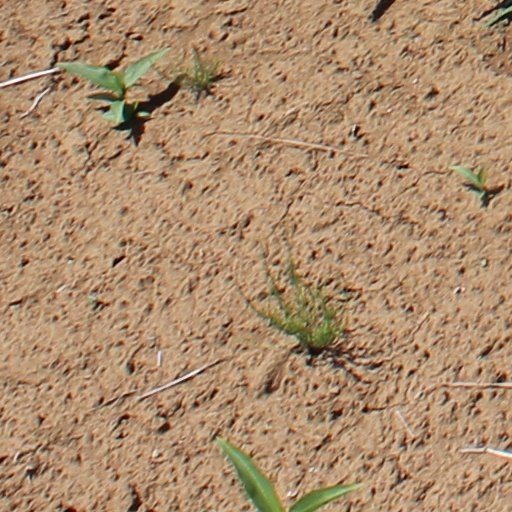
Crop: wheat